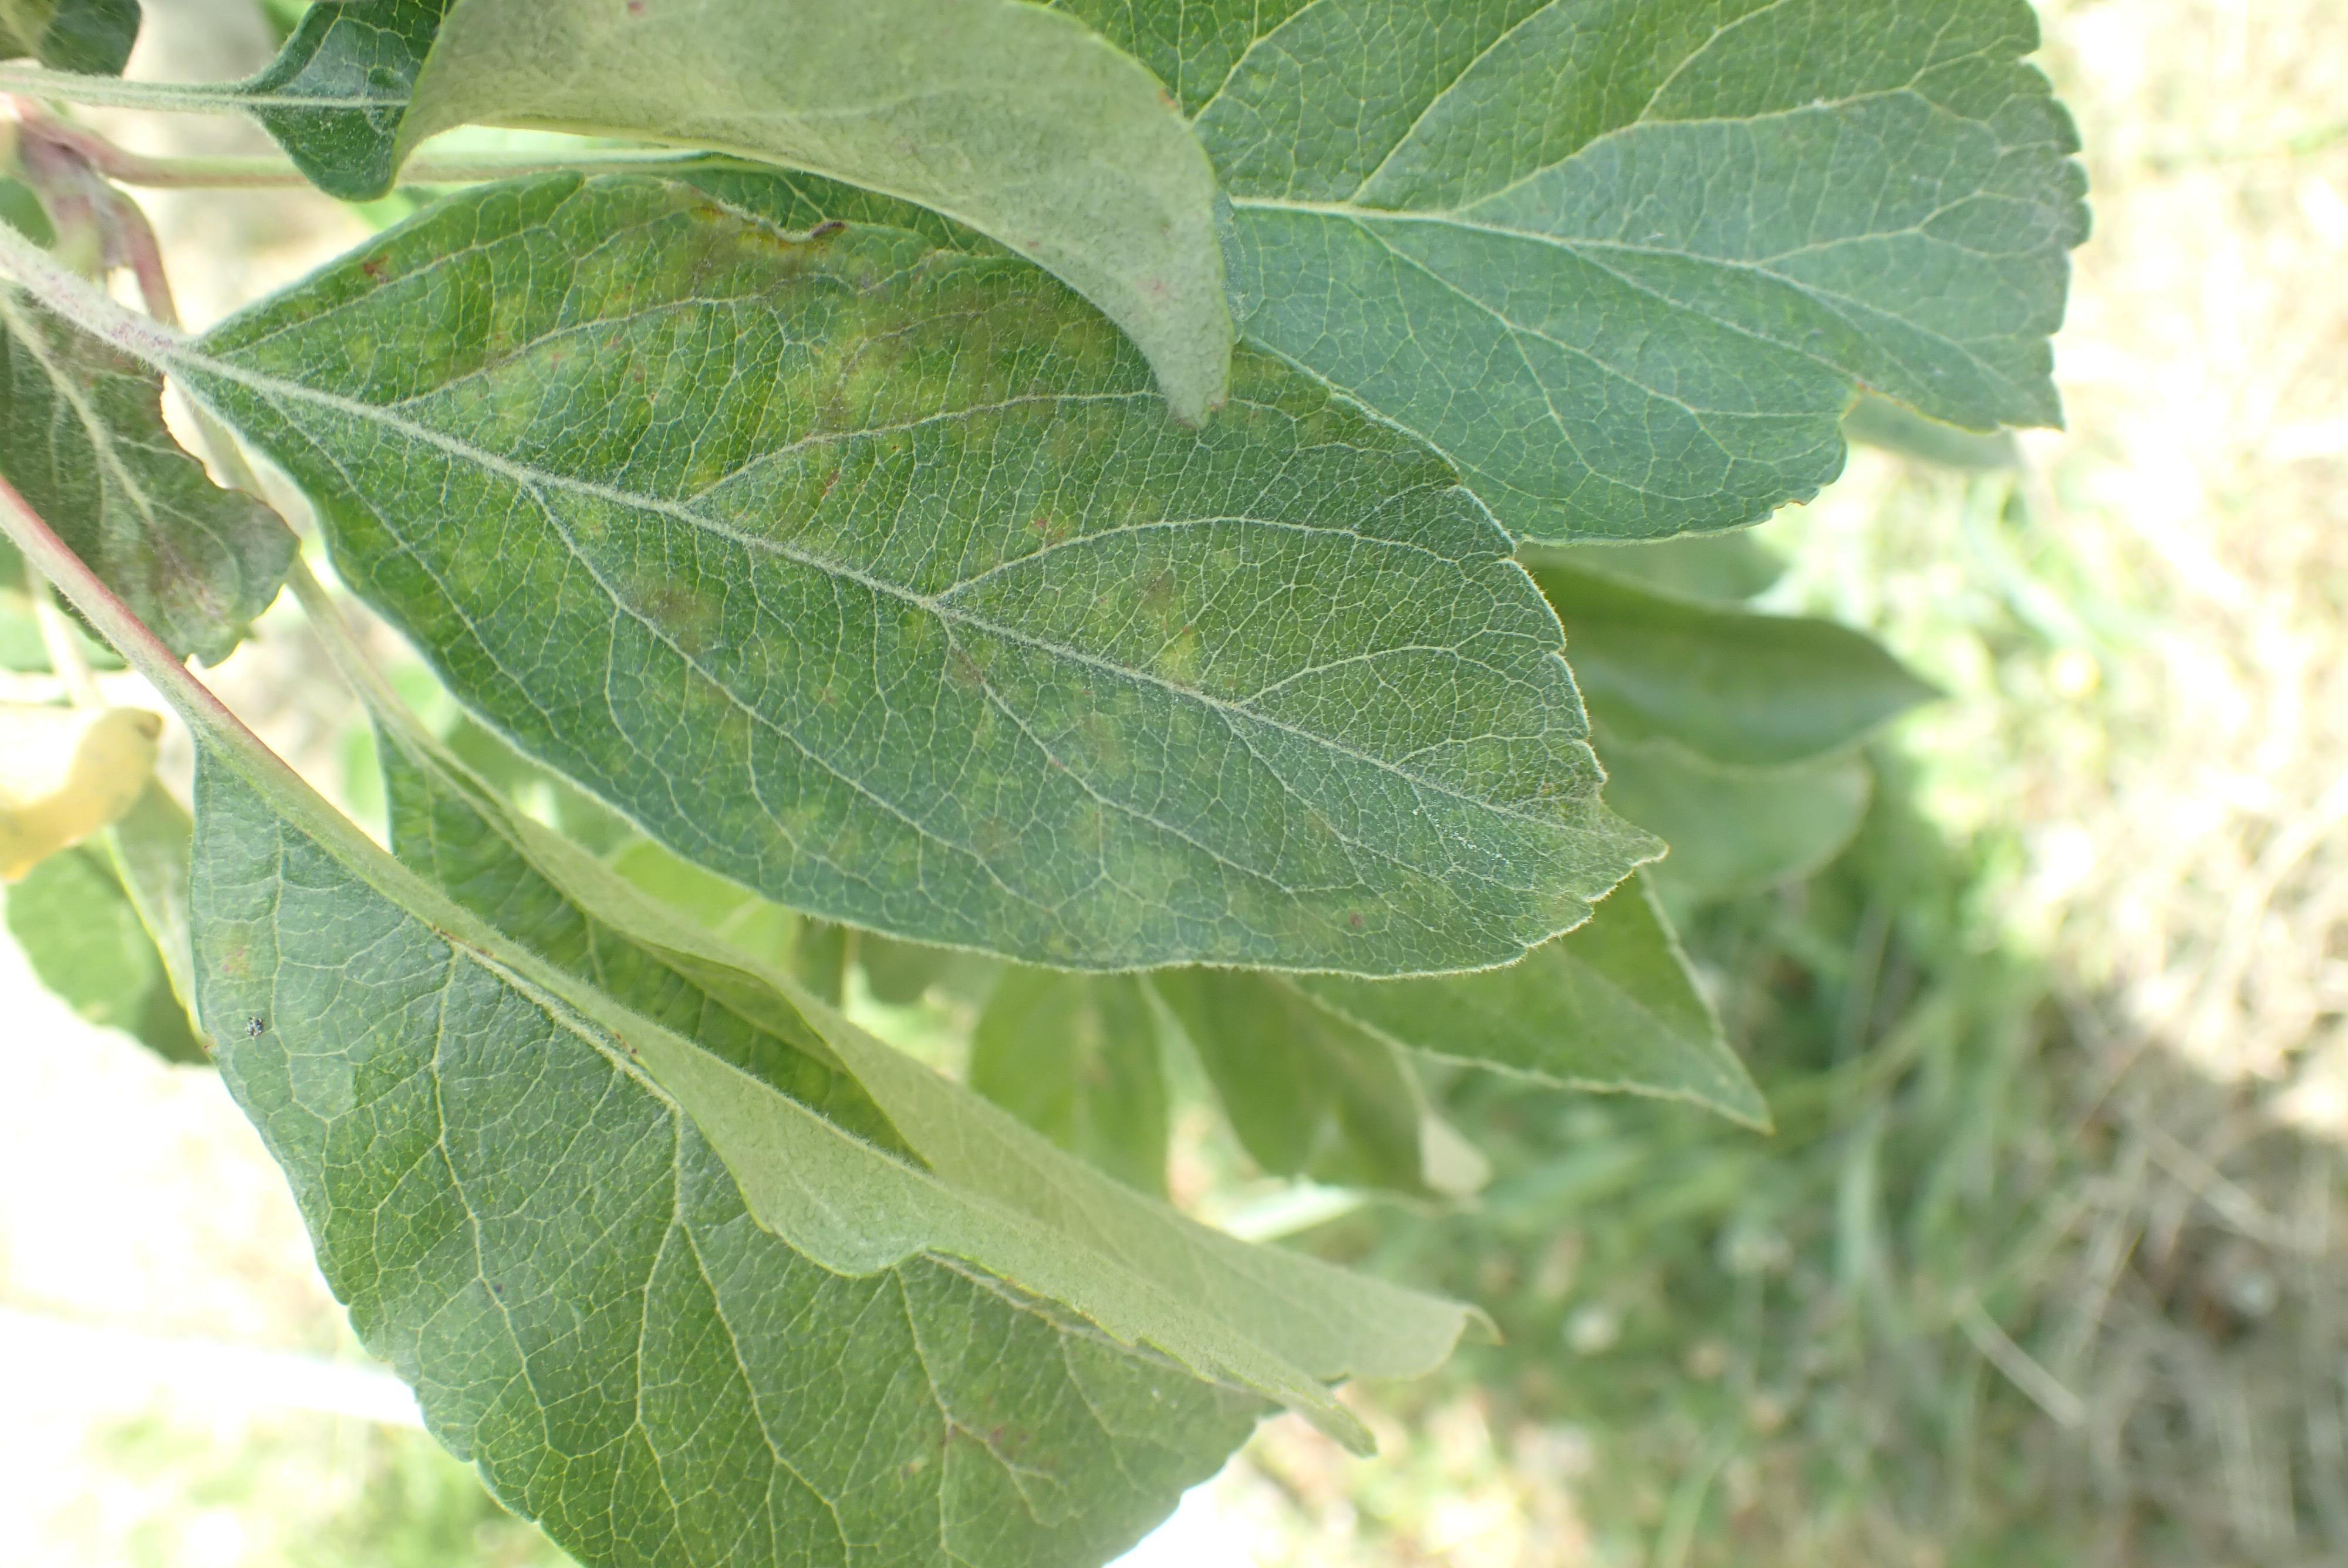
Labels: scab